Culture of Asia

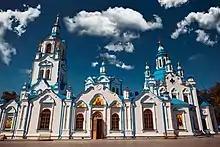
The Russian Znamensky Cathedral in Tyumen built in 1768

Afghanistan and Pakistan are situated at the western periphery of South Asia, where the cultural character has been made by both the Indosphere and Persia. Pakistan is split with its two western regions of Baluchistan and Khyber Pakhtunkhwa sharing a greater Iranic heritage due to the native Pashtuns and Baloch people of the regions. Its two eastern regions of Punjab and Sindh share cultural links to Northwest India. Bangladesh and the Indian state of West Bengal share a common heritage and culture based on the Bengali language. The culture of India is diverse and a complex mixture of many influences. Nepal is culturally linked to both India and Tibet and the varied ethnic groups of the country share many of the festivals and cultural traditions used and celebrated in North and East India and Tibet. Nepali, the dominant language of Nepal uses the Devanagari alphabet which is also used to write many North Indian languages. Bhutan is a culturally linked to Tibet and India. Tibetan Buddhism is the dominant religion in Bhutan and the Tibetan alphabet is used to write Dzongkha, the dominant language of Bhutan. There is a cultural and linguistic divide between North and South India. Sri Lanka is culturally tied to both India and Southeast Asia. Sinhala, the dominant language in the country is written in Sinhala script which is derived from the Kadamba-Pallava alphabet, certain cultural traditions, and aspects of its cuisine, for example, show South Indian influences. Cultural festivals, aspects of its cuisine and Theravada Buddhism, the dominant religion in Sri Lanka, show a Southeast Asian affinity.